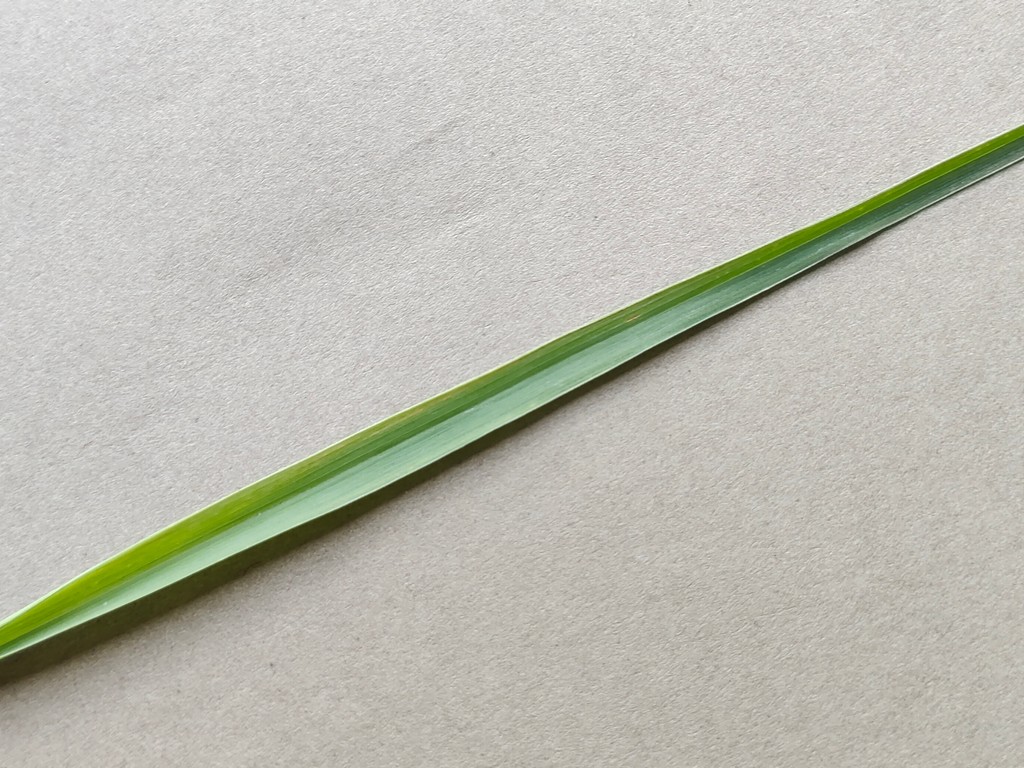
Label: Healthy